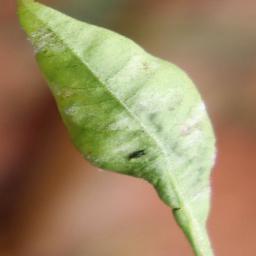
Label: powdery mildew